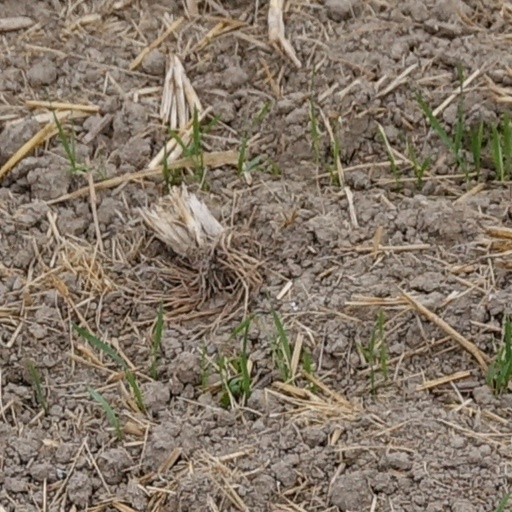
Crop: wheat